Project Pink Blue

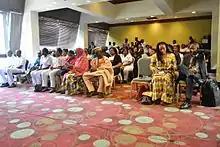
Stakeholders at World Cancer Day 2016 Commemoration event organized by Project PINK BLUE

In January 2015, Project Pink Blue sets up the first Nigerian Patients Navigation programme known as Breast Cancer Navigation and Palliative Programme (BCNPP).